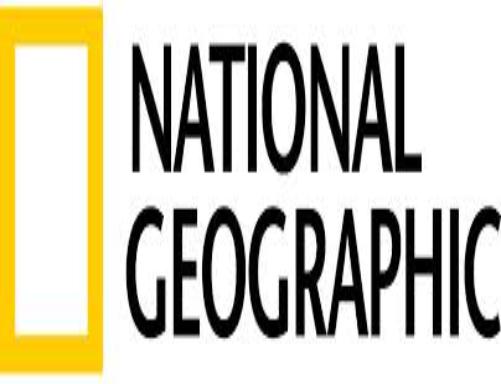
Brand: Geographics
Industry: Clothes